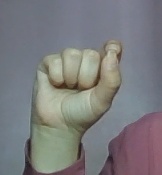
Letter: fa